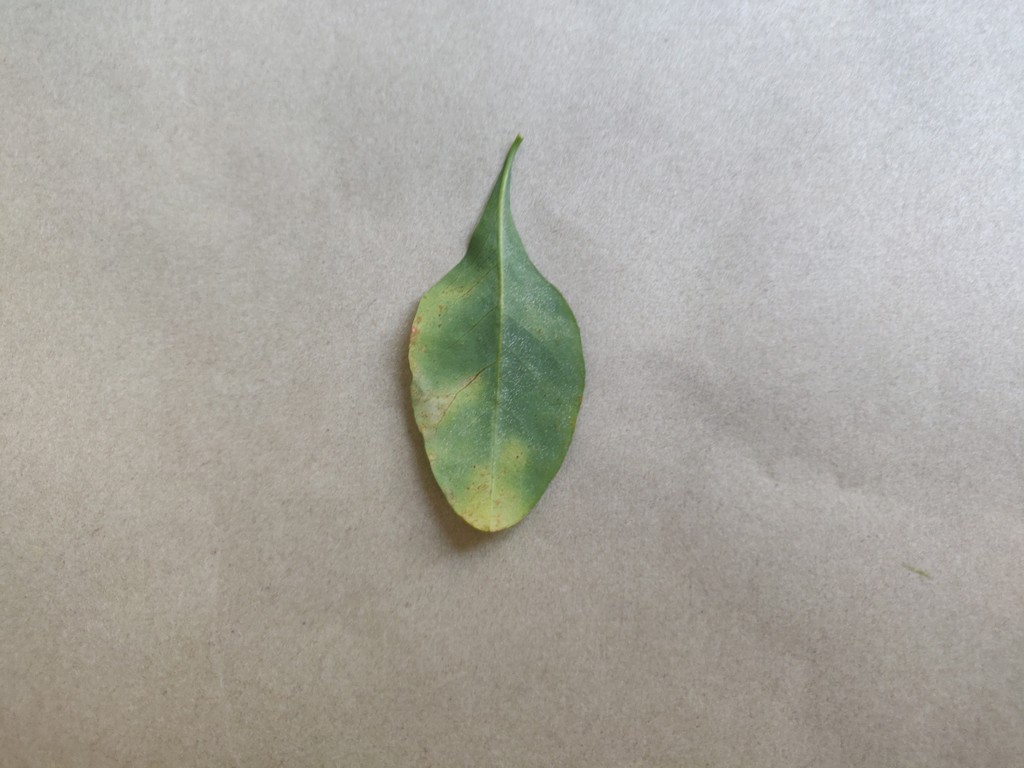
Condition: Unhealthy
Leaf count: single
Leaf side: back